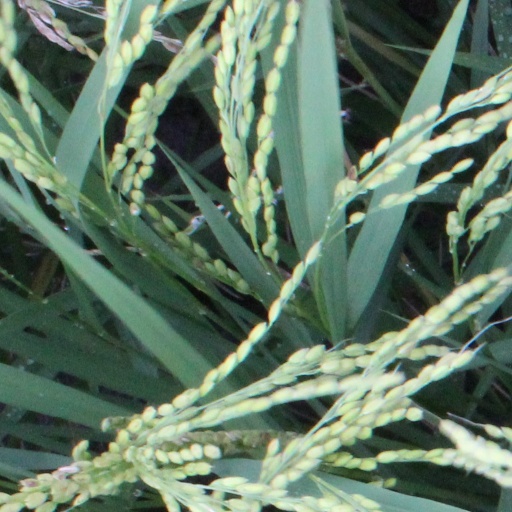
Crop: rice